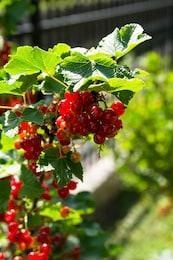
Label: redcurrant